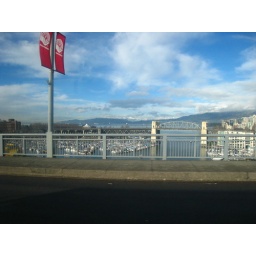
blue sky in winter!